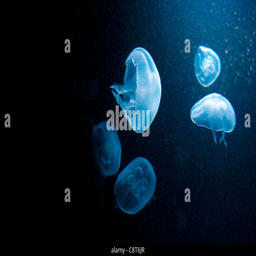
some jellyfish seen by visiting the aquarium